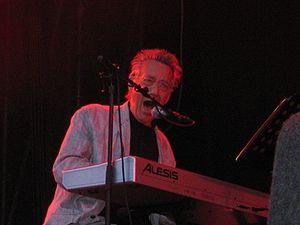
The Doors [ðə ˈdɔɹz] est un groupe de rock américain, originaire de Los Angeles, en Californie. Il est formé en juillet 1965 et dissous en 1973, deux ans après la mort du chanteur Jim Morrison en 1971.